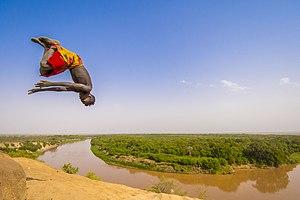
Le saut est un mode de déplacement que peuvent pratiquer les humains et certains animaux consistant à se propulser dans l'air en exerçant une poussée sur le sol, souvent en enchaînant une contraction suivie d'une extension rapide d'un ou plusieurs membres. Par association, le terme désigne aussi les activités sportives qui reposent sur ce mode de déplacement.